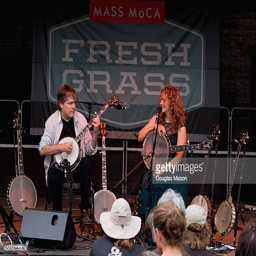
bluegrass artist and person perform during festival